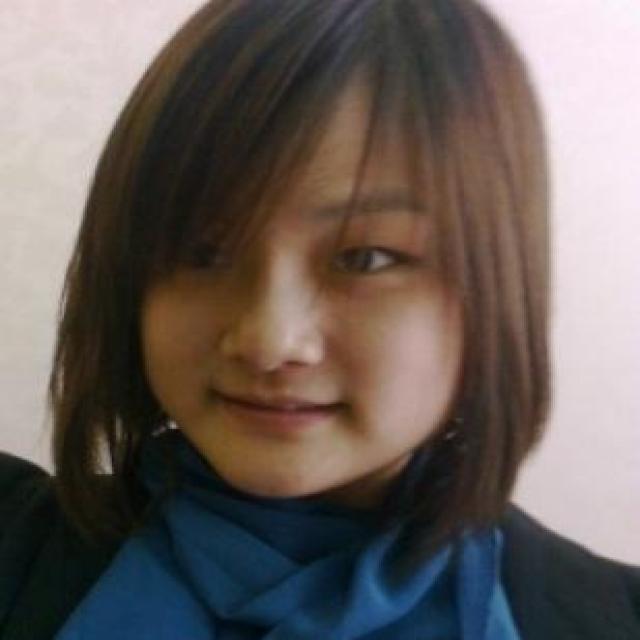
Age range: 21-44